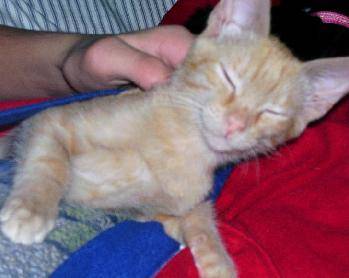
Label: cat